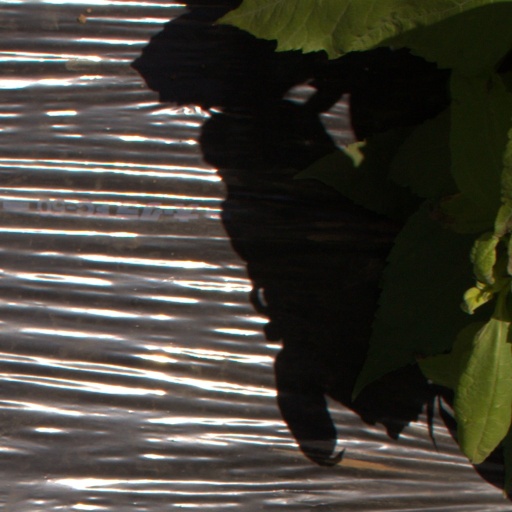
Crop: Jerusalem artichoke